Carlo Lucarelli

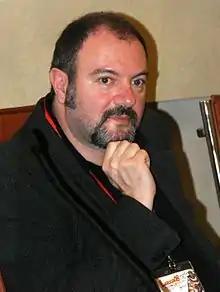

Carlo Lucarelli (born 26 October 1960) is an Italian crime-writer, TV presenter, and magazine editor. In 2003, his novel "Almost Blue" was shortlisted for the Gold Dagger award given by the Crime Writers' Association.